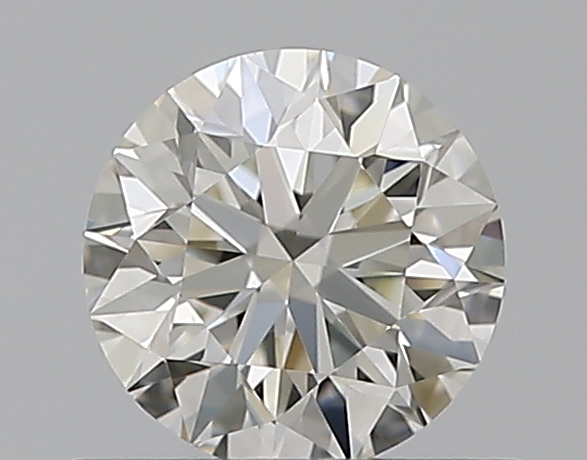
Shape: round
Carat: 0.5
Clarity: VVS1
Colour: J
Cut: EX
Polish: EX
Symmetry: EX
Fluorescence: F
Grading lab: GIA
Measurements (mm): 5.04 x 5.07 x 3.18